Hospital de Jesús Nazareno

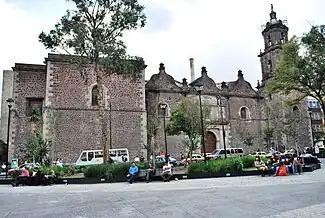

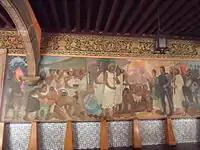
by José Clemente Orozco.

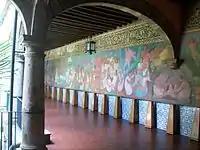
stone column and Orozco's mural.

The Church of Jesus Nazareno was stripped bare. However, the choir and part of the nave conserve a long mural painted by José Clemente Orozco. The work was inspired both by the Apocalypse and the horrors of the Second World War. Orozco worked on this from 1942 to 1944, but left it uncompleted.